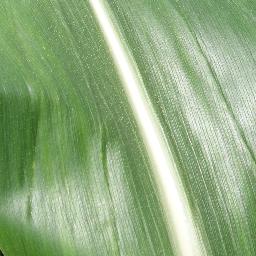
Label: Corn___healthy